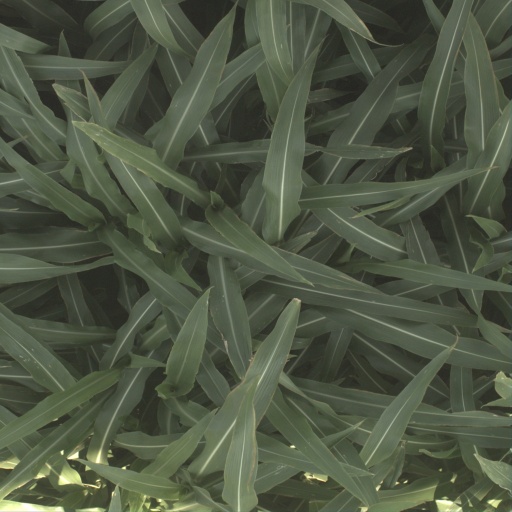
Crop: sorghum